Ternate

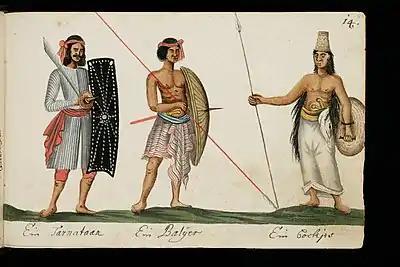
From left to right: Ternate, Bali and Bugis soldiers, European illustration from the 17th century

For the Ternatean rulers, the Dutch were a useful, if not particularly welcome, presence that gave them military advantages against Tidore and the Spanish. Ternate expanded its territory and strengthened its control over the periphery particularly under Hamzah's rule (r. 1627–1648). Dutch influence over the kingdom was limited, though Hamzah and his successor, Sultan Mandar Syah (r. 1648–1675) ceded some regions to the Dutch East India Company (VOC) in exchange for helping control rebellions. The Spanish abandoned Ternate and Tidore in 1663; when they abandoned Ternate, some of the people accompanied the Spanish in their retreat to the Philippines; about 200 families of mixed Mexican-Filipino-Spanish and Papuan-Indonesian-Portuguese descent left. In the Philippines, they settled in Ermita, Manila; San Roque, Cavite; Tanza, Cavite; and Ternate, Cavite, which they named after their homeland. Some mixed people chose to stay in Ternate, Indonesia, though they were persecuted and went through Islamization by a resurgent sultanate. In the 18th century, Ternate was the site of a VOC governorship, which attempted to control all trade in the northern Moluccas.